Pathadipalam

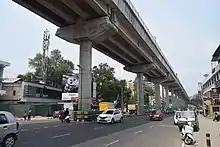
Pathadippalam Junction Edappally Kochi Kerala India

Pathadippalam is a region in the city of Kochi in Kerala, India. Kinder Multispeciality Hospital, Kinder Women's and Children's Hospital and the Kerala Museum are located in the area. Pathadipalam metro station is situated here.